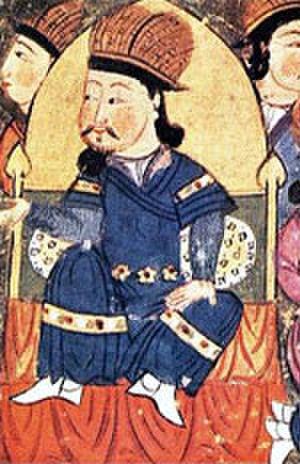
Altan Khan, dont le nom de naissance était Anda, était le chef de l'Aile droite des Mongols et contrôla l'ensemble de la Mongolie.
Le thé en Russie fait son apparition au XVIIᵉ siècle lorsque des dirigeants mongols en offrent au tsar Michel Iᵉʳ. Il gagne en popularité après le traité de Nertchinsk, qui marque la naissance de la route de Sibérie. À la fin du XVIIIᵉ siècle, la boisson finit par se démocratiser dans tout le pays et le samovar devient rapidement le symbole du thé dans la littérature et l'imaginaire collectif. Le XXᵉ siècle connait paradoxalement des difficultés d'approvisionnement alors que de grandes campagnes sont lancées pour combattre l'alcoolisme en lui substituant cette boisson au travail et dans l'armée.